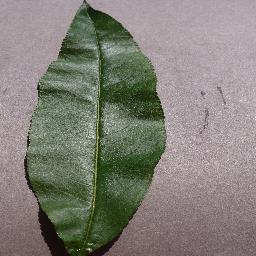
Label: Peach___healthy